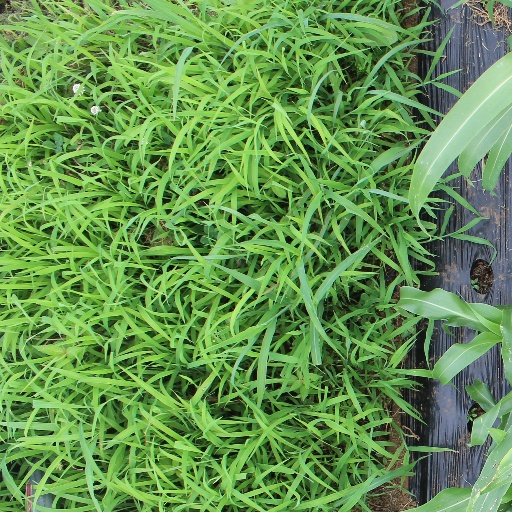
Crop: sorghum